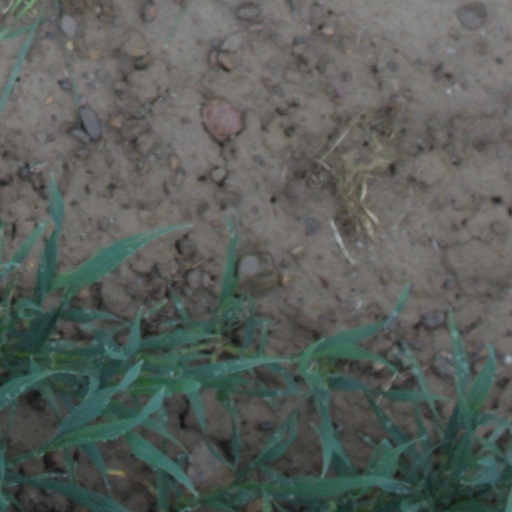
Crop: wheat